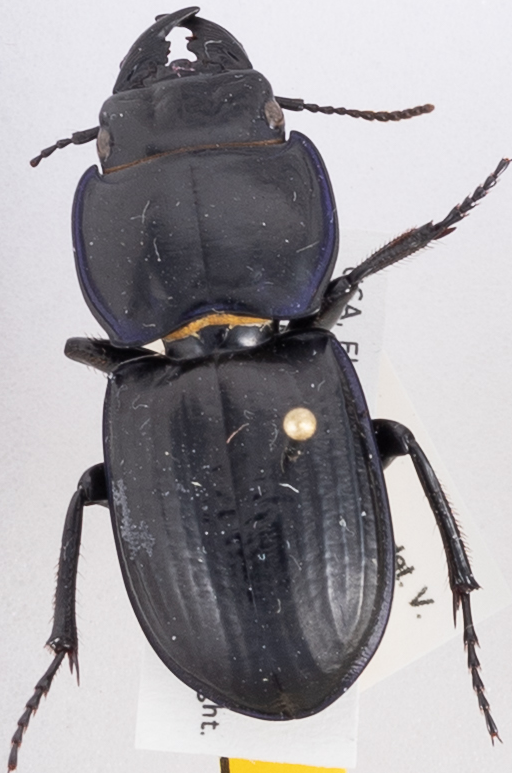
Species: Pasimachus sublaevis
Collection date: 2018-04-12
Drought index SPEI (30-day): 2.09
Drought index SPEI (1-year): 2.09
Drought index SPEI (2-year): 1.45